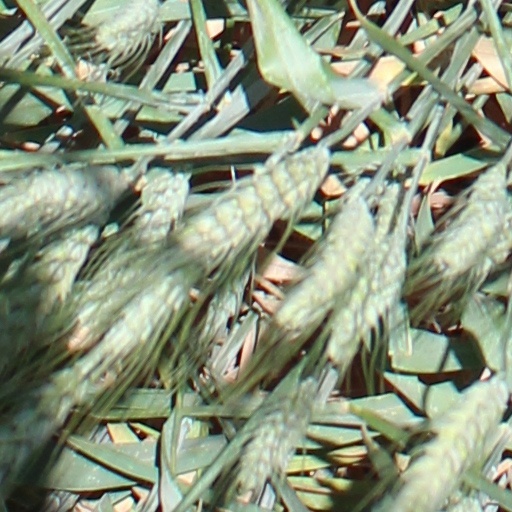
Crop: wheat